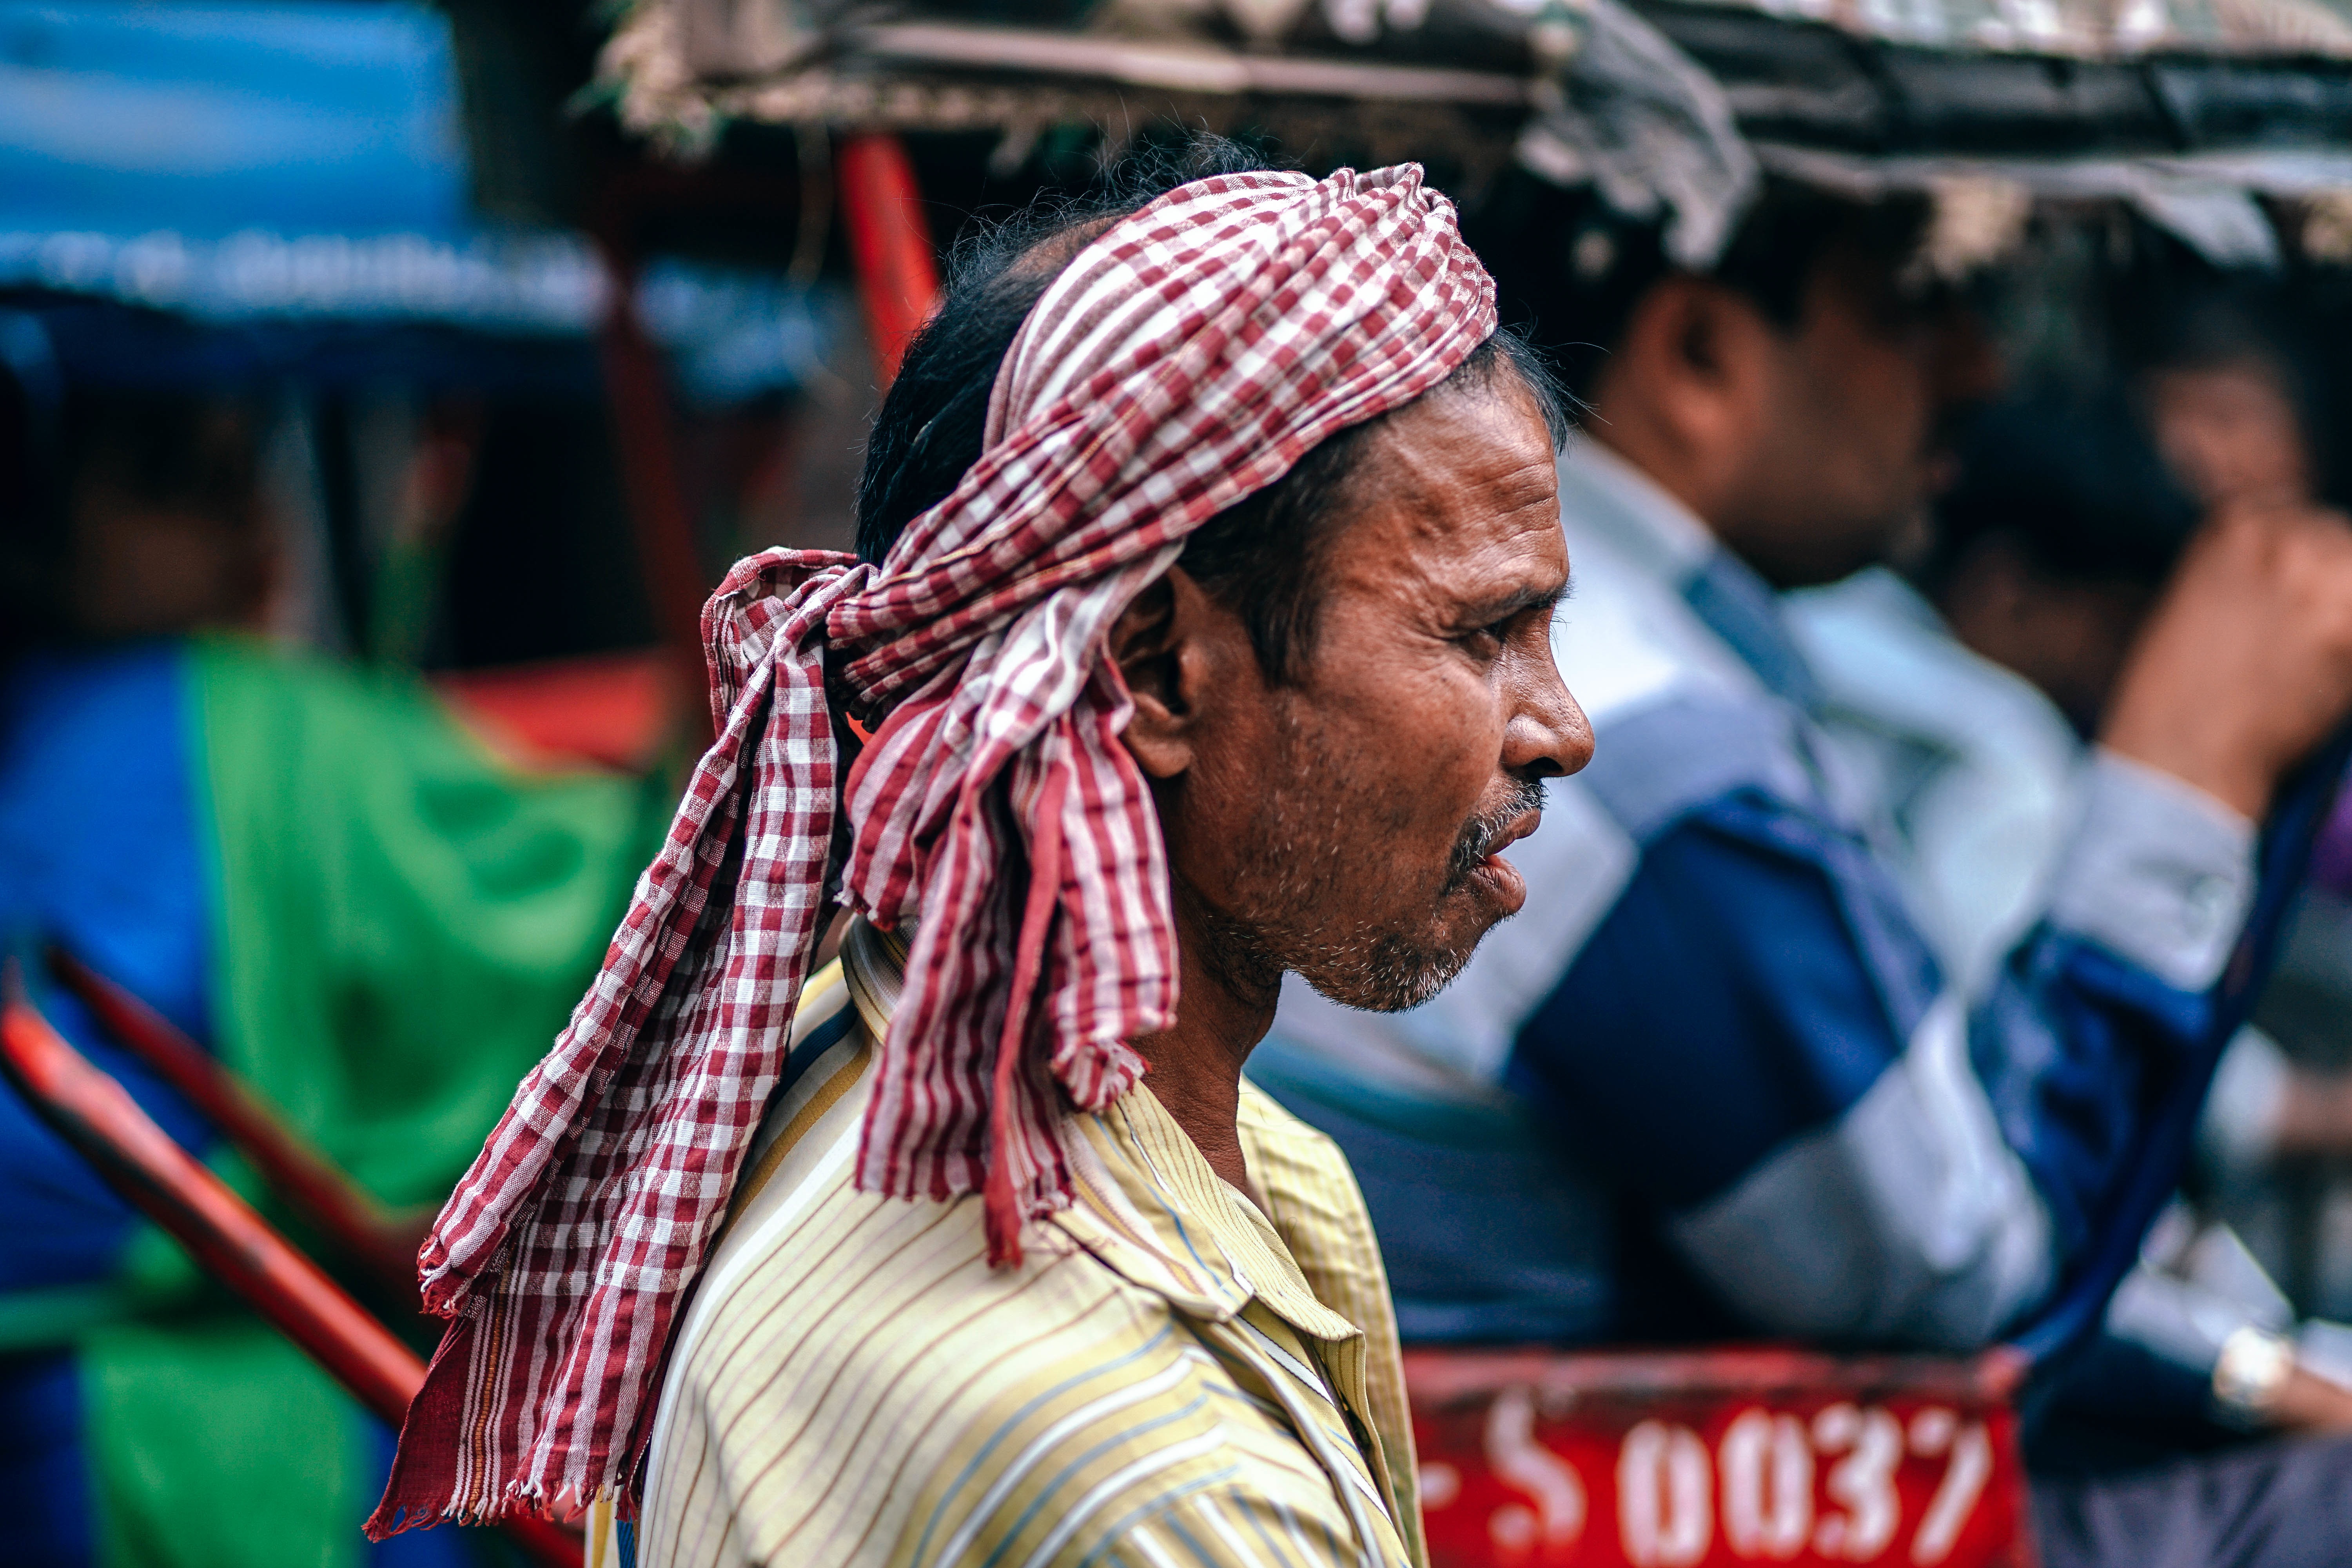
people, crowd, audience